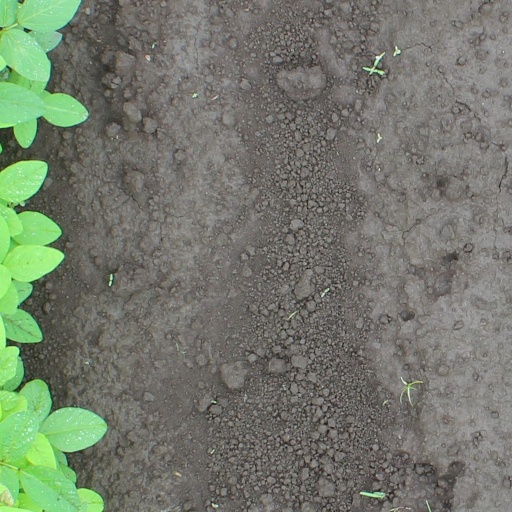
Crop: soybean